Robert Curthose

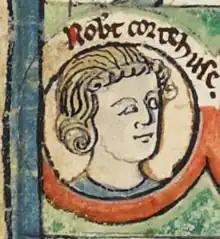
Robert Curthose in a medieval manuscript, 1300–1340

Robert Curthose ( – c.3 February 1134), the eldest son of William the Conqueror, was Duke of Normandy as Robert II from 1087 to 1106.